Life Racing Engines

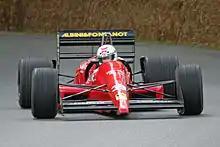
The Life L190 at Goodwood Festival of Speed 2009 driven by Arturo Merzario

When the new season came, the team had one chassis, four engines and spare parts, and a spare chassis. The W12 turned out to be the least powerful engine of the year: its output was while others produced to . At the same time, the ex-First L190 chassis was one of the heaviest cars in the field at 530 kg. Handling was bad and reliability was poor. As a result, the Life was no faster than a Formula 3 car. Even in Formula 3000, it would have been outclassed.